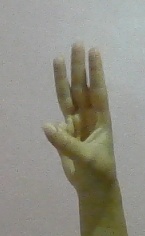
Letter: thaa